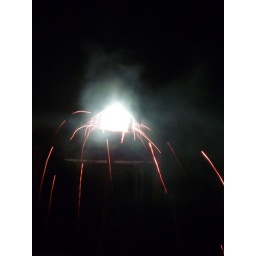
Catherine wheel in the bird table